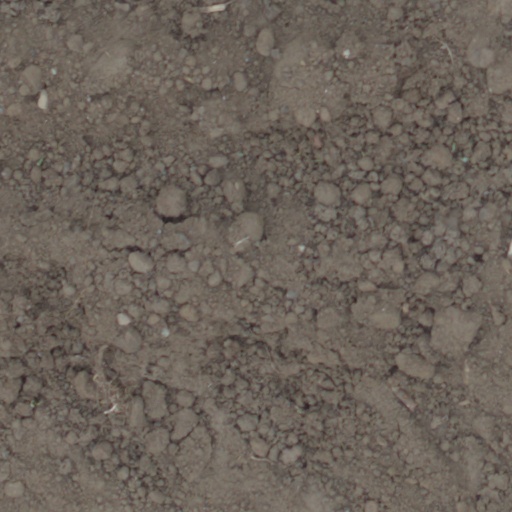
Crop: wheat